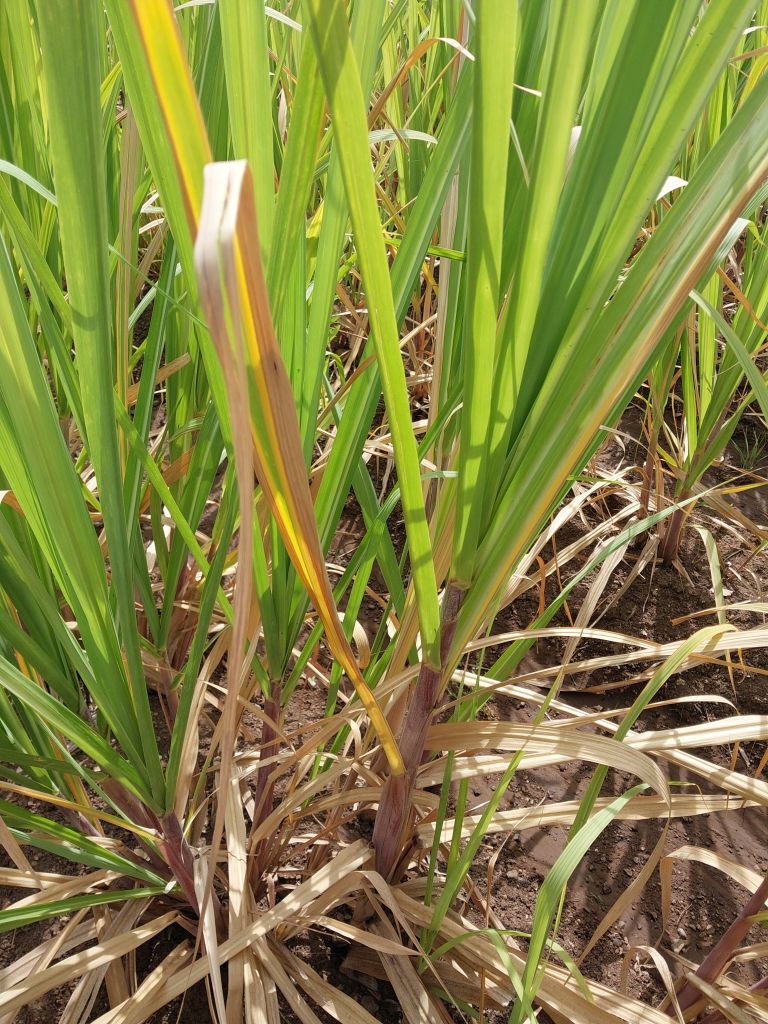
Label: Yellow Leaf